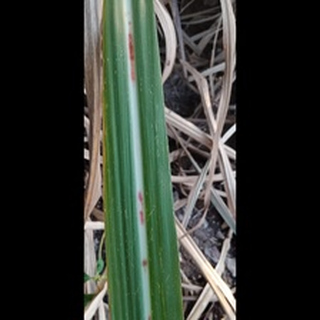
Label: sugarcane_red_rot